Alma Reville

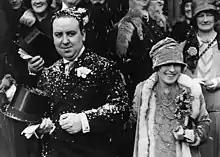
The Hitchcocks on their wedding day at Brompton Oratory in 1926

Hitchcock and Reville married on 2 December 1926 at Brompton Oratory in London after Reville converted to Roman Catholicism from Protestantism, apparently at the behest of Hitchcock's mother. Reville was baptized on 31 May 1927 and confirmed at Westminster Cathedral by Francis Cardinal Bourne on 5 June. In 1928, when they learned that she was pregnant, the Hitchcocks purchased "Winter's Grace", a Tudor farmhouse set in 11 acres (4.45 ha) on Stroud Lane, Shamley Green, Surrey, for £2,500. Their daughter and only child, Patricia Alma Hitchcock, was born on 7 July that year.